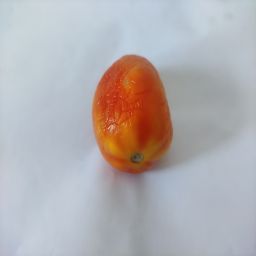
Crop: Tomato
Quality: Old